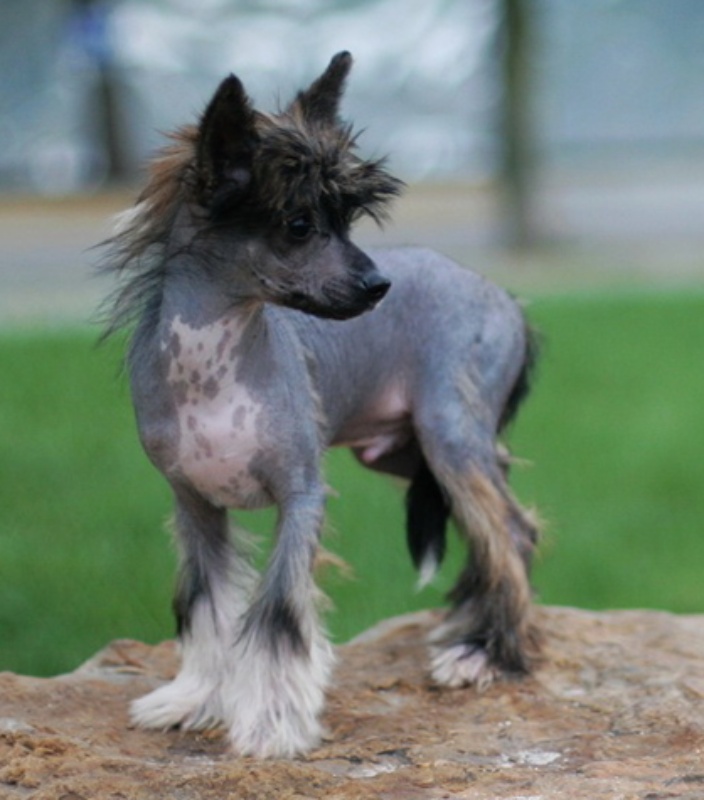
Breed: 234-n000093-Chinese_Crested_Dog